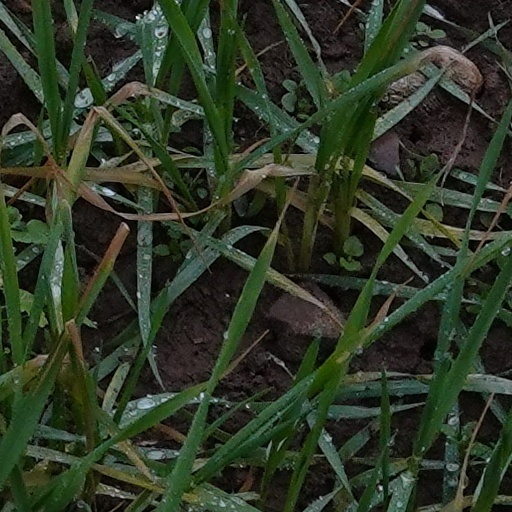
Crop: wheat